River Laune Crozier

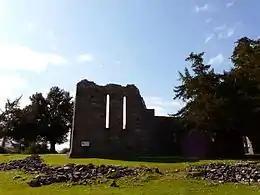
Ruins of the Abbey at Innisfallen island

It is dated to the late 11th century and is not thought to have been reworked. Its origin is uncertain; it is likely to have been made at Aghadoe Cathedral (est. 939 AD by Finian Lobhar ("St. Finian the Leper") and one of the most prominent ecclesiastical foundations in the county), but is recorded in the Irish annals as held at the nearby abbey on Innisfallen island ("Faithlinn's island").